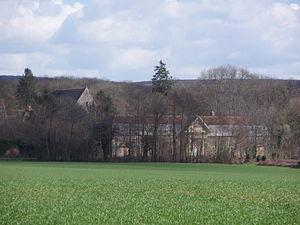
Vue de la chartreuse de Bellary, Châteauneuf-Val-de-Bargis (Nièvre)
La chartreuse de Bellary ou chartreuse de l'Annonciation de la Sainte-Vierge de Bellary est un ancien monastère, fondé en 1209 par Hervé IV de Donzy et son épouse Mahaut de Courtenay. Isolée dans les bois et située à sept kilomètres du bourg, la chartreuse de Bellary se trouve sur le territoire de la commune de Châteauneuf-Val-de-Bargis. C'est aujourd'hui une propriété privée.
Cet article recense les monuments historiques de la Nièvre, en France.